Kurt Kankan Spellmeyer

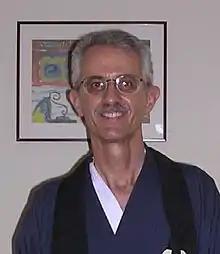
Kurt Spellmeyer

Kurt Spellmeyer is a Zen teacher and professor in the English Department at Rutgers University.